Trams in Linz

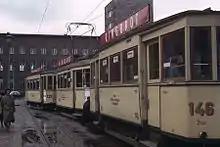
Trams at the former Hauptbahnhof street terminus in 1965

In 1902 the main tram network was expanded by a line linking "Blumauerplatz", on the existing line south of the city centre, with the northern side of the bridge over the Traun river in Kleinmünchen, giving a total length of . With this extension, the Linz tramway took on the form it was to retain for many years, with a long north to south line and a short branch to the main railway station. In 1914, the transverse route "M" opened, whilst the north-south line was covered by routes "B" from Urfahr to the station and "E" from Urfahr to the southern terminus.